Primordial Soup (board game)

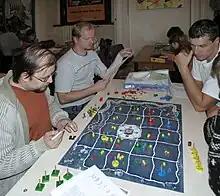
Primordial Soup

Each turn each species scores points based upon its population and genes. The game ends when a player reaches 42 points or when the last environment card is drawn. This usually happens after 5-10 rounds so the game lasts 1–2 hours.